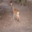
Label: deer